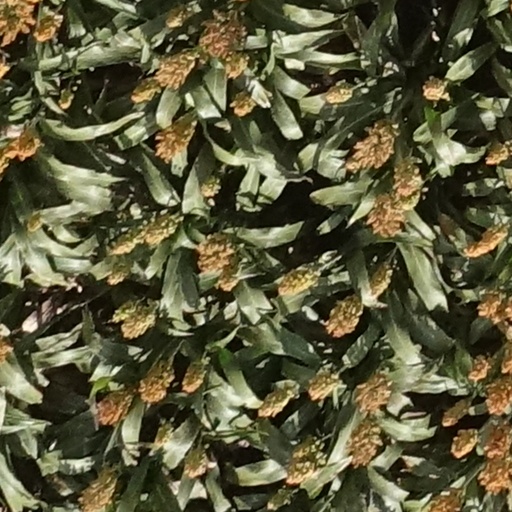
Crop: sorghum